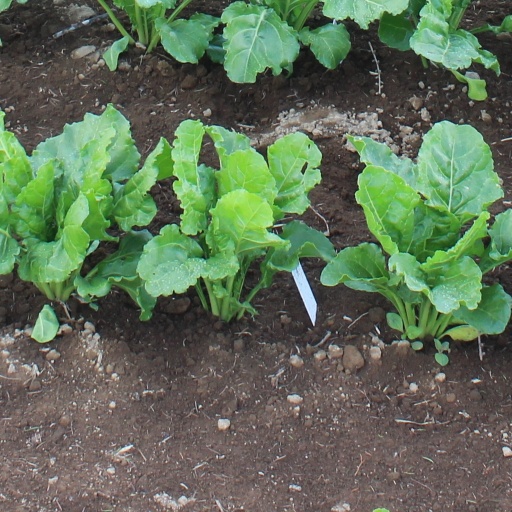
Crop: sugar beet